2015 Monaco GP2 Series round

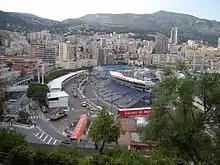
Circuit de Monaco, where the race was held.

The 2015 Monaco GP2 Series round was the third of eleven scheduled events in 2015. It was held on 22 and 23 May 2015 at the Circuit de Monaco, Monte Carlo, Monaco and supported the 2015 Monaco Grand Prix. Tyre supplier Pirelli brought the red-banded supersoft and the yellow-banded soft compound dry tyres along with one wet-weather compound to Monaco. The drag reduction system (DRS) had one activation zone for the race: on the main straight linking the final and first turns. A total of 13 teams of 2 participants each for a total of 26 competitors were entered for both races and every driver piloted the Dallara GP2/11 car.